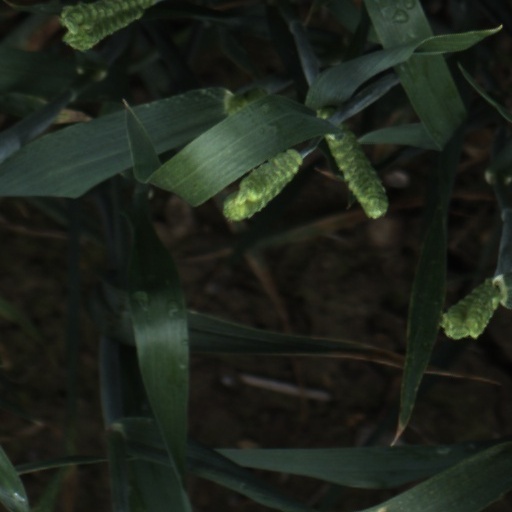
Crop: wheat